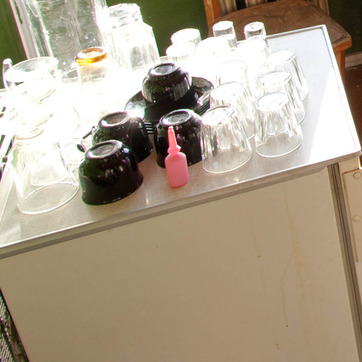
Material: plastic